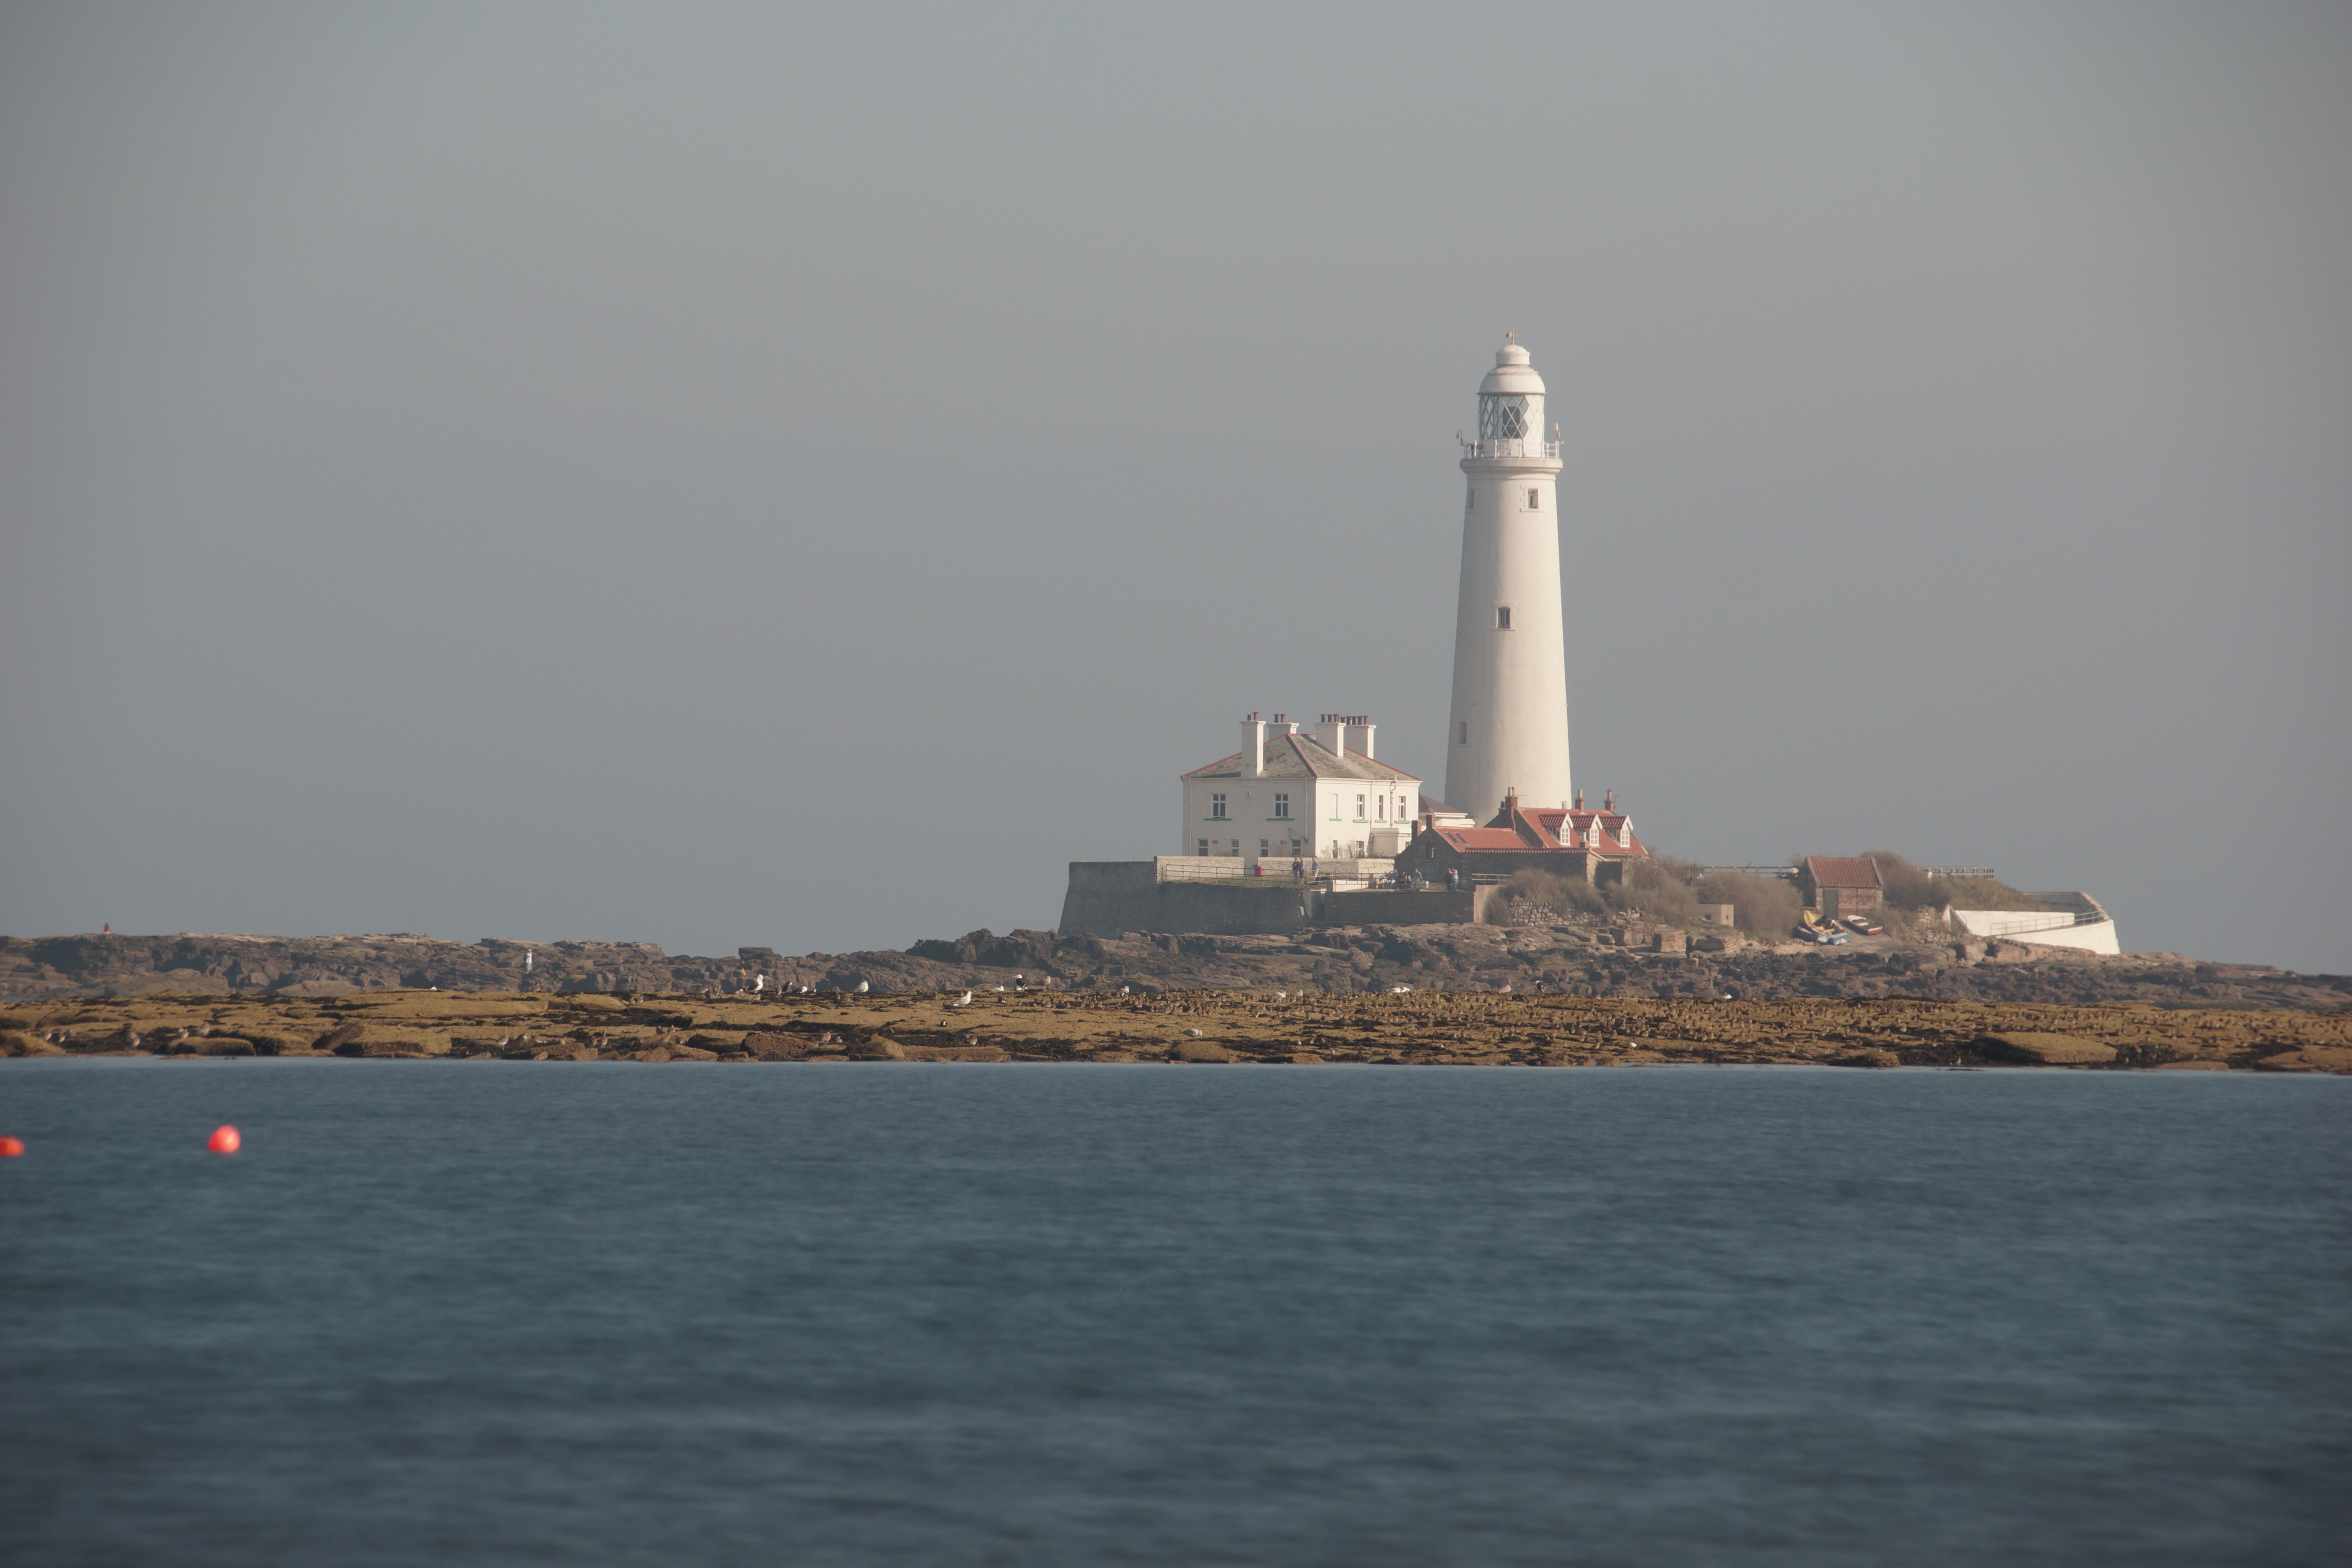
sea, coast, ocean, lighthouse, vehicle, tower, bay, harbor, breakwater, cape, whitley bay, st marys lighthouse